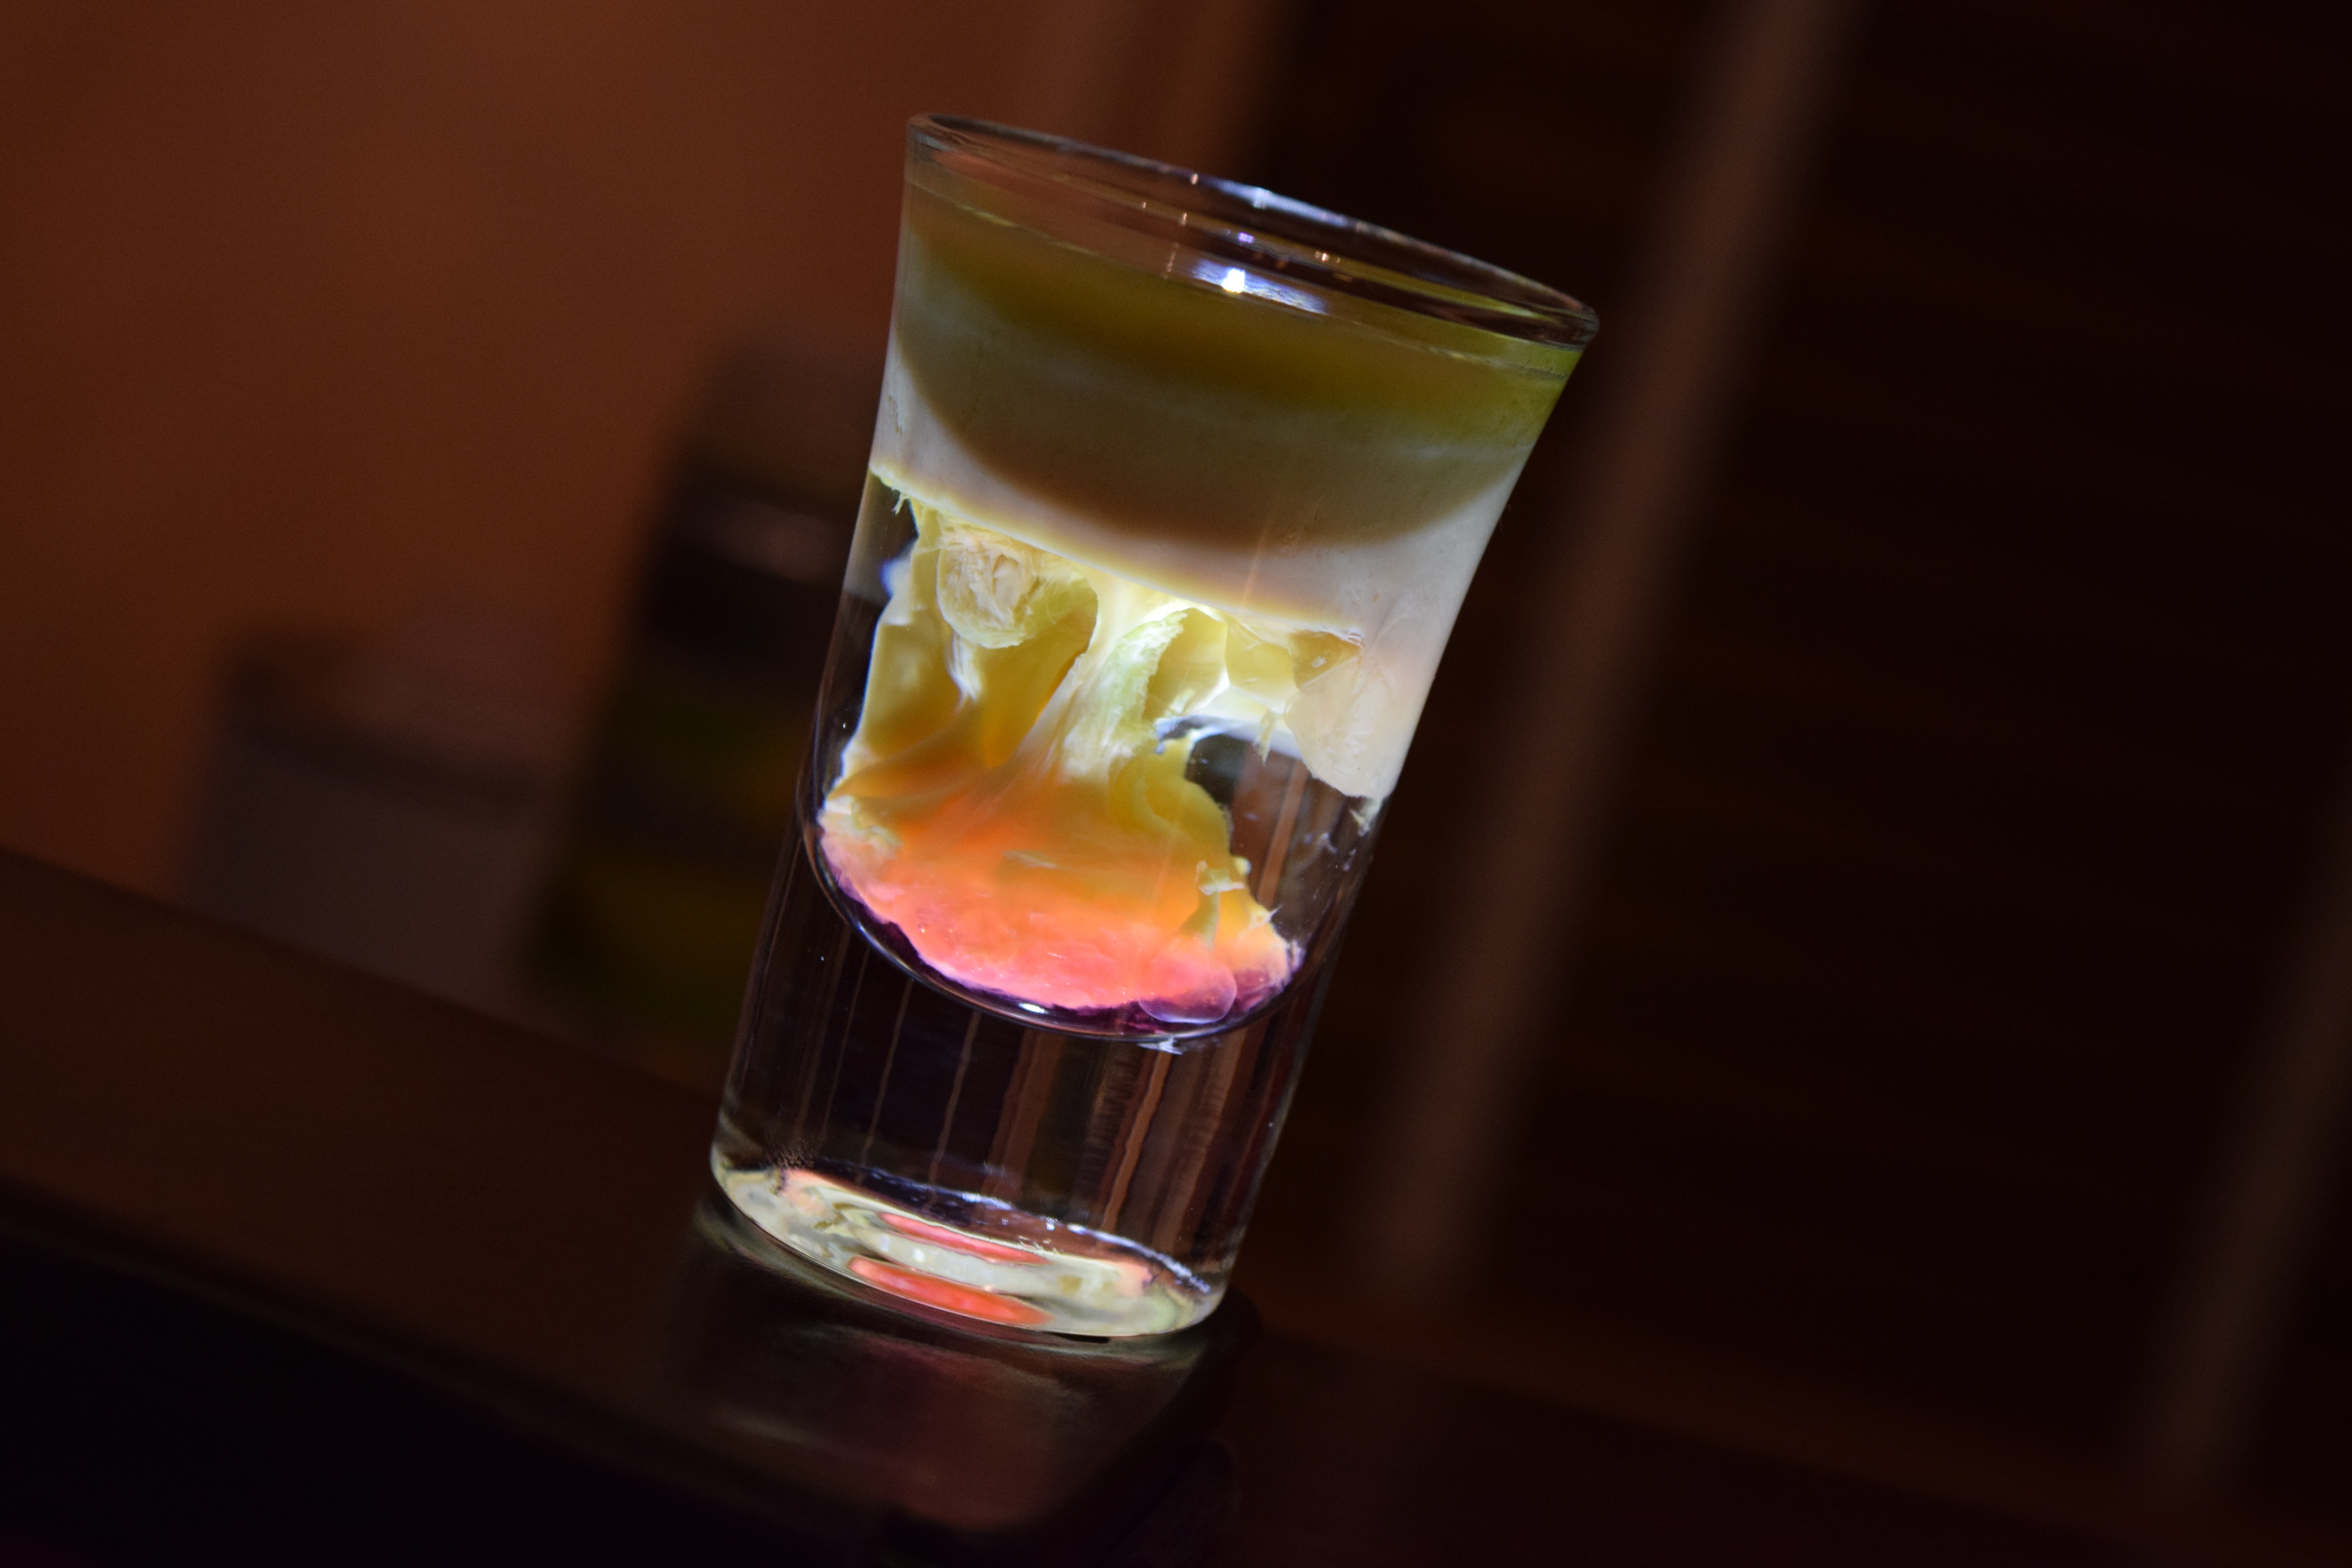
glass, drink, lighting, beer, alcohol, cocktail, liquor, drinking, liqueur, alcoholic beverage, negroni, distilled beverage, beer cocktail, long island iced tea, shot of